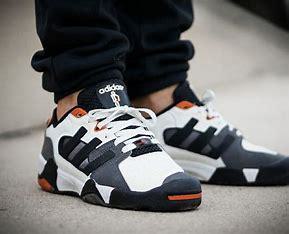
Brand: adidas
Model: originals Adidas Originals Streetball